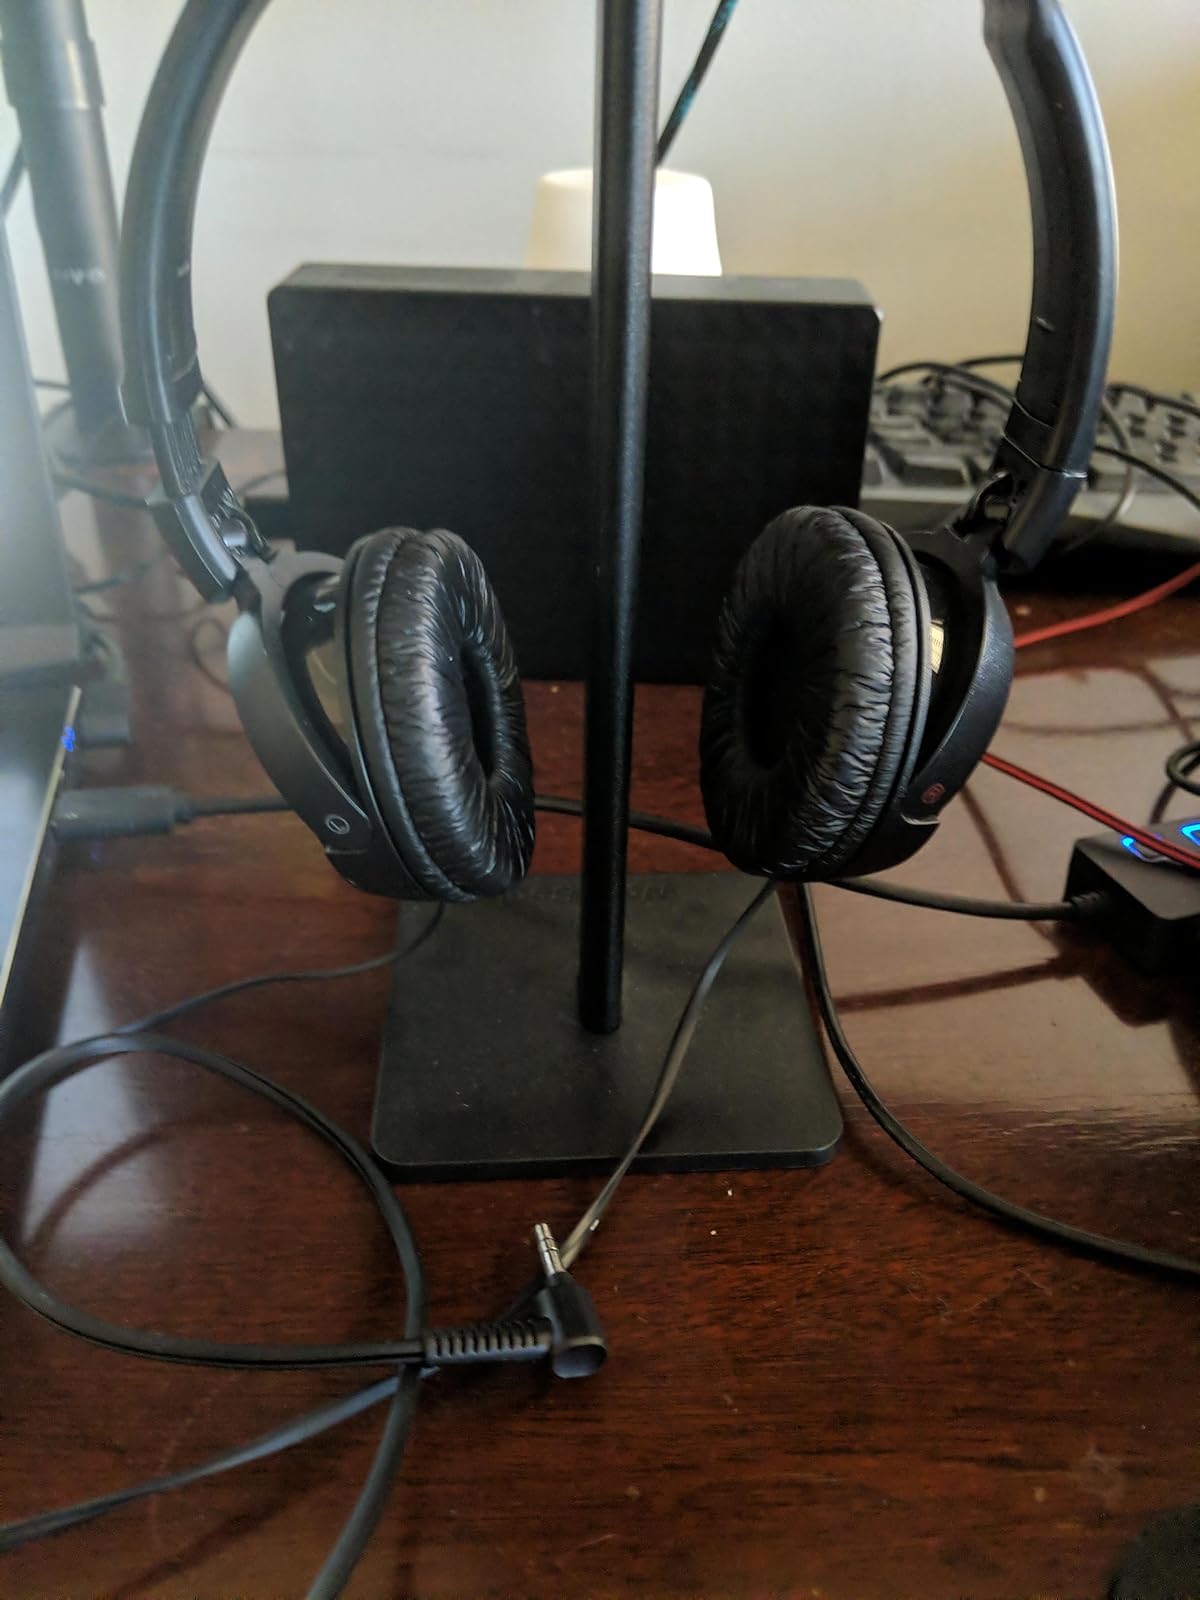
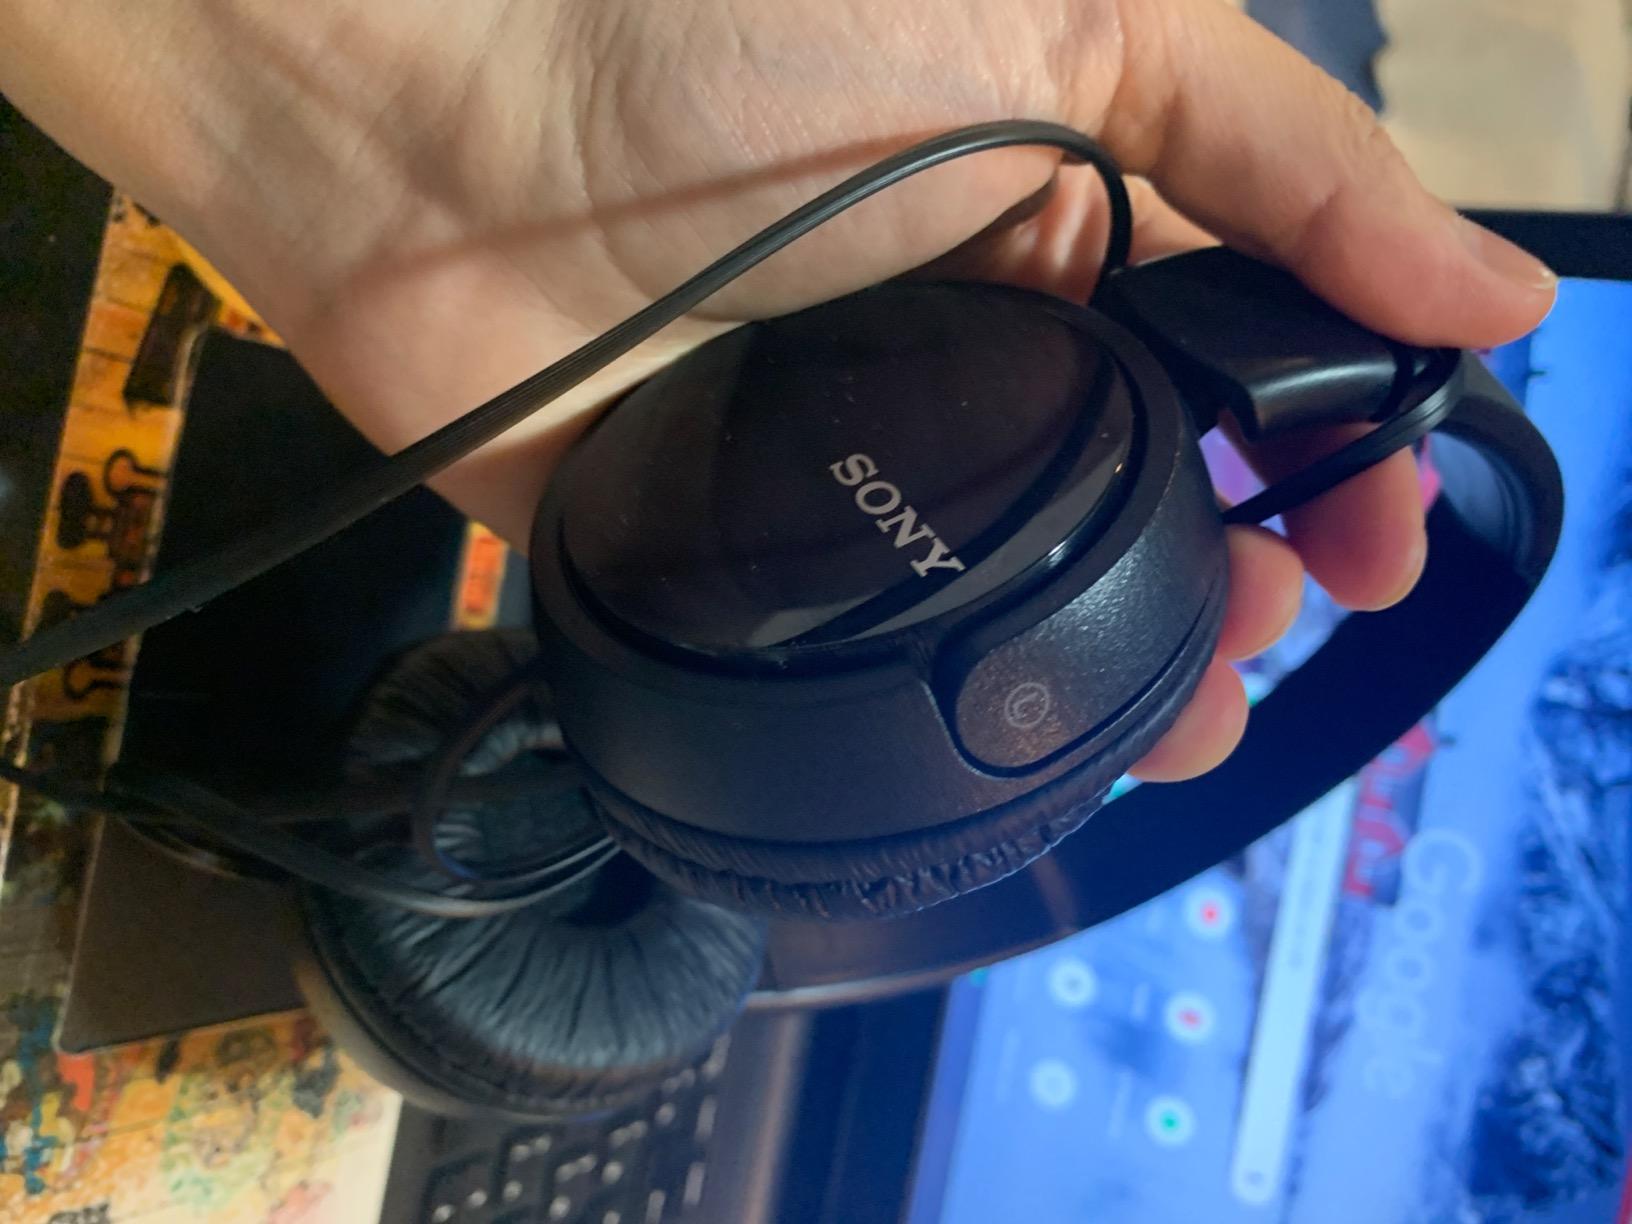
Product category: headphones
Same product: yes